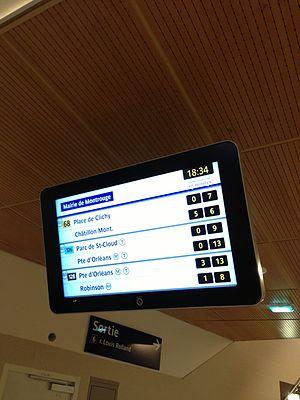
Ecran IMAGE à la station Mairie de Montrouge (ligne 4 du métro de Paris)
Mairie de Montrouge est une station de la ligne 4 du métro de Paris, située à Montrouge, au sud de Paris. Ouverte le 23 mars 2013, c'est, depuis cette date, le terminus sud de cette ligne et la 302ᵉ station du métro de Paris.